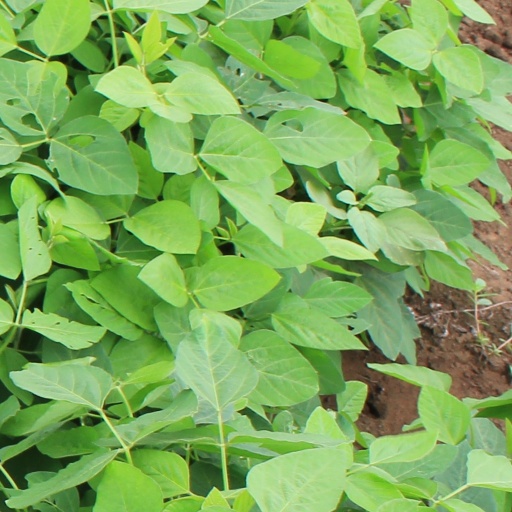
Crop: soybean